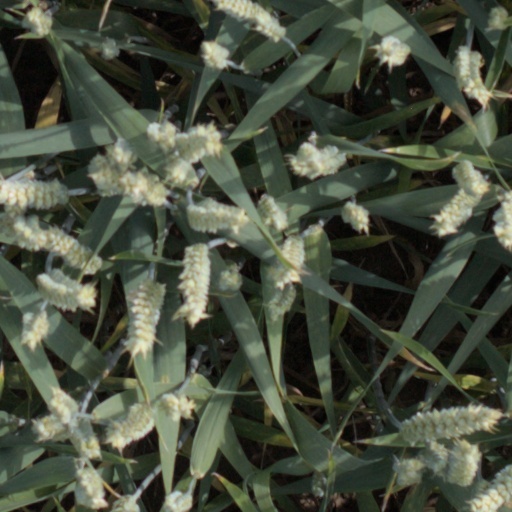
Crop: wheat